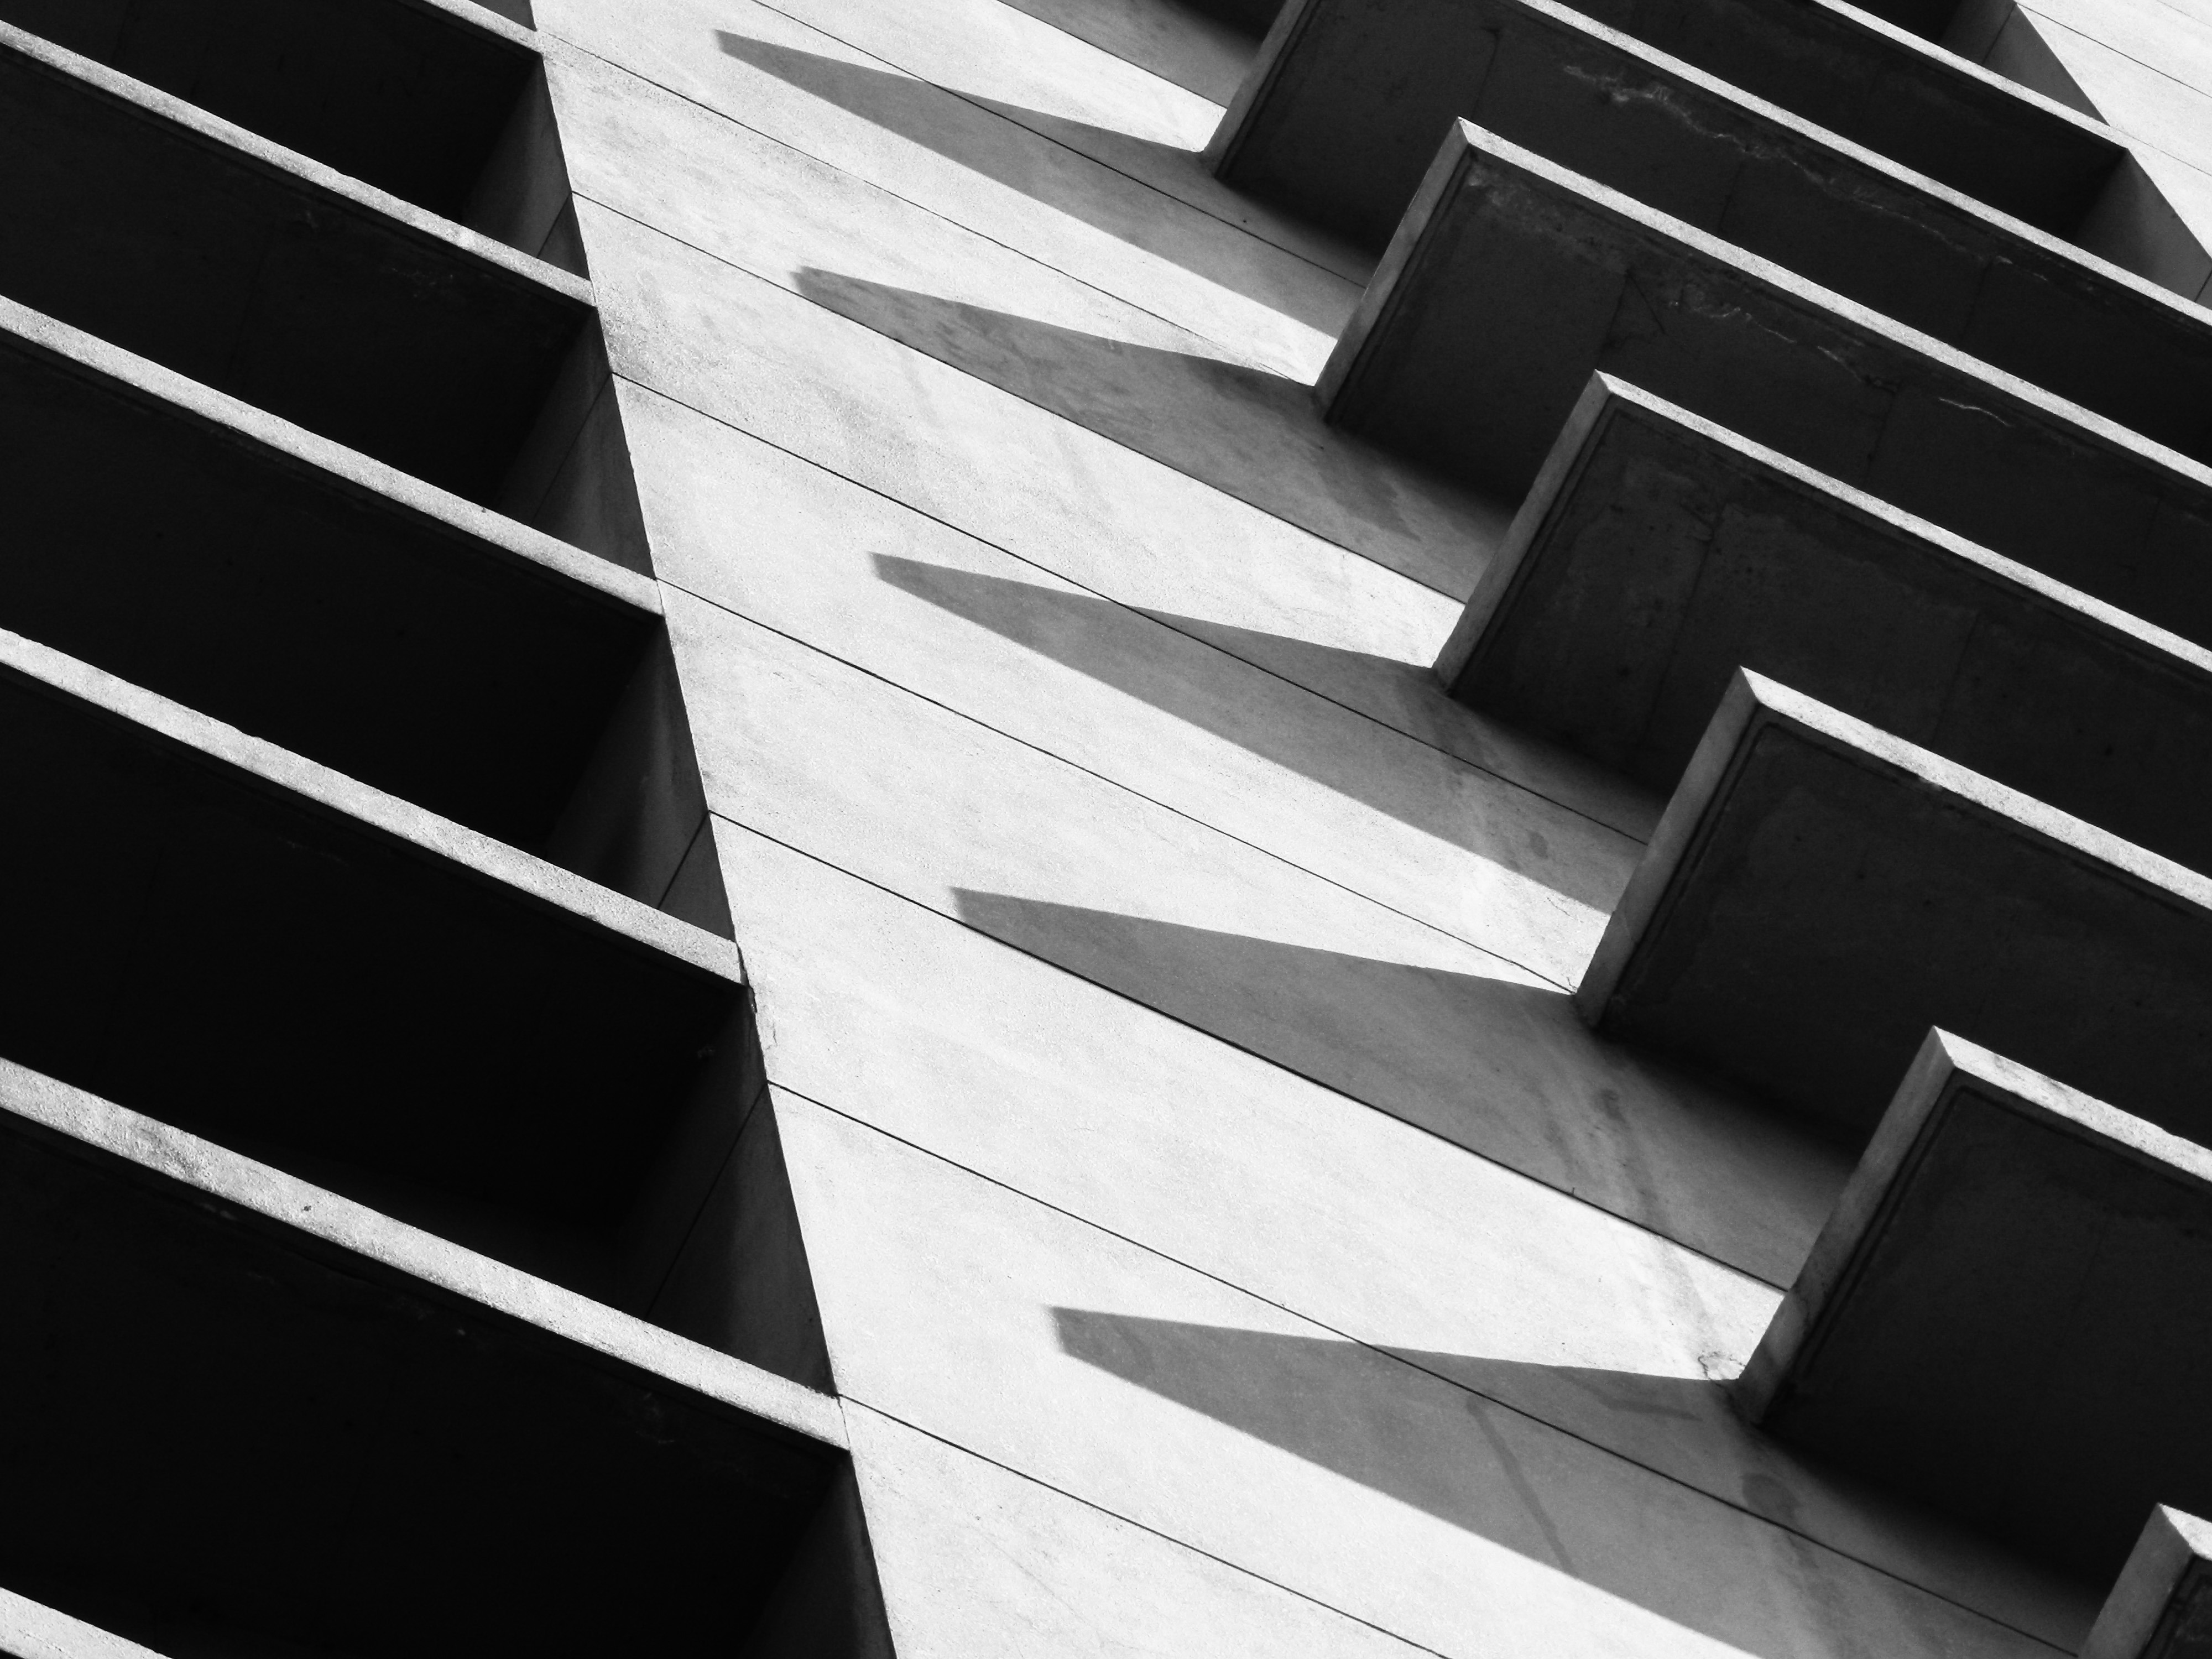
light, abstract, black and white, architecture, wood, white, line, geometry, color, facade, black, monochrome, design, planks, symmetry, shape, monochrome photography